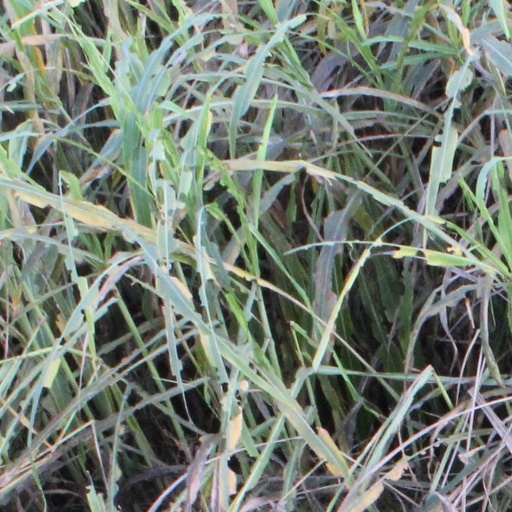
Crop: sorghum